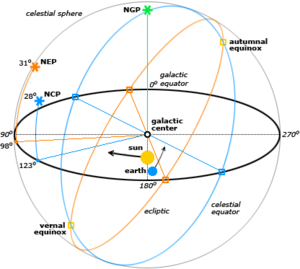
En astronomie, un système de coordonnées céleste est un système de coordonnées permettant de déterminer une position dans le ciel, généralement exprimée en notation décimale ou pseudo-sexagésimale.